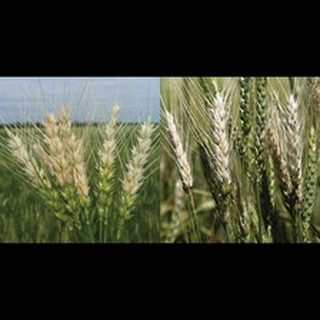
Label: wheat_blast